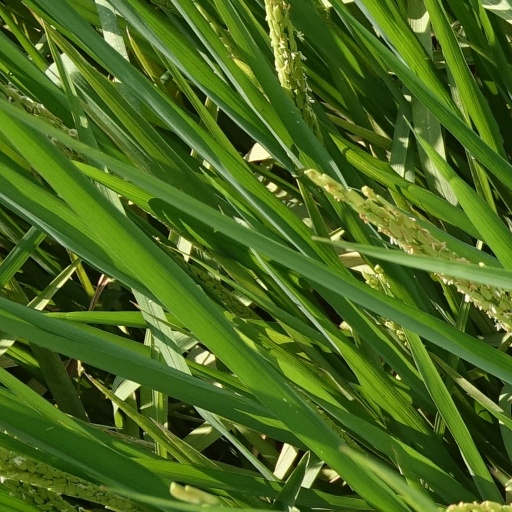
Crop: rice